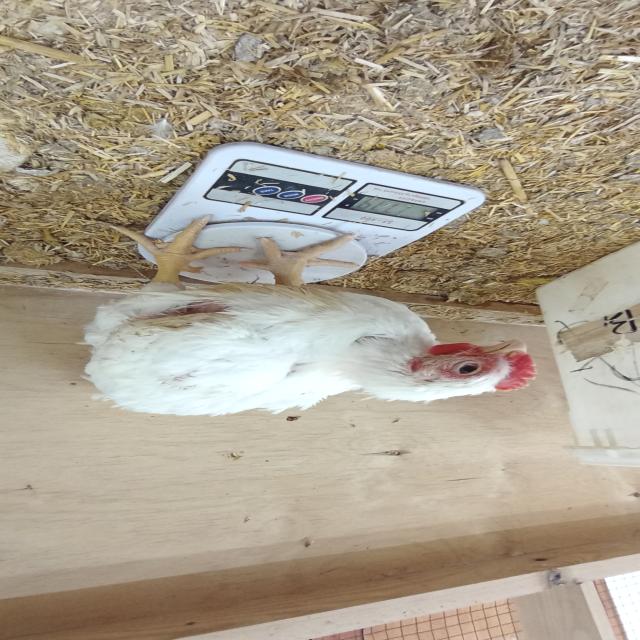
Weight: 1779 g